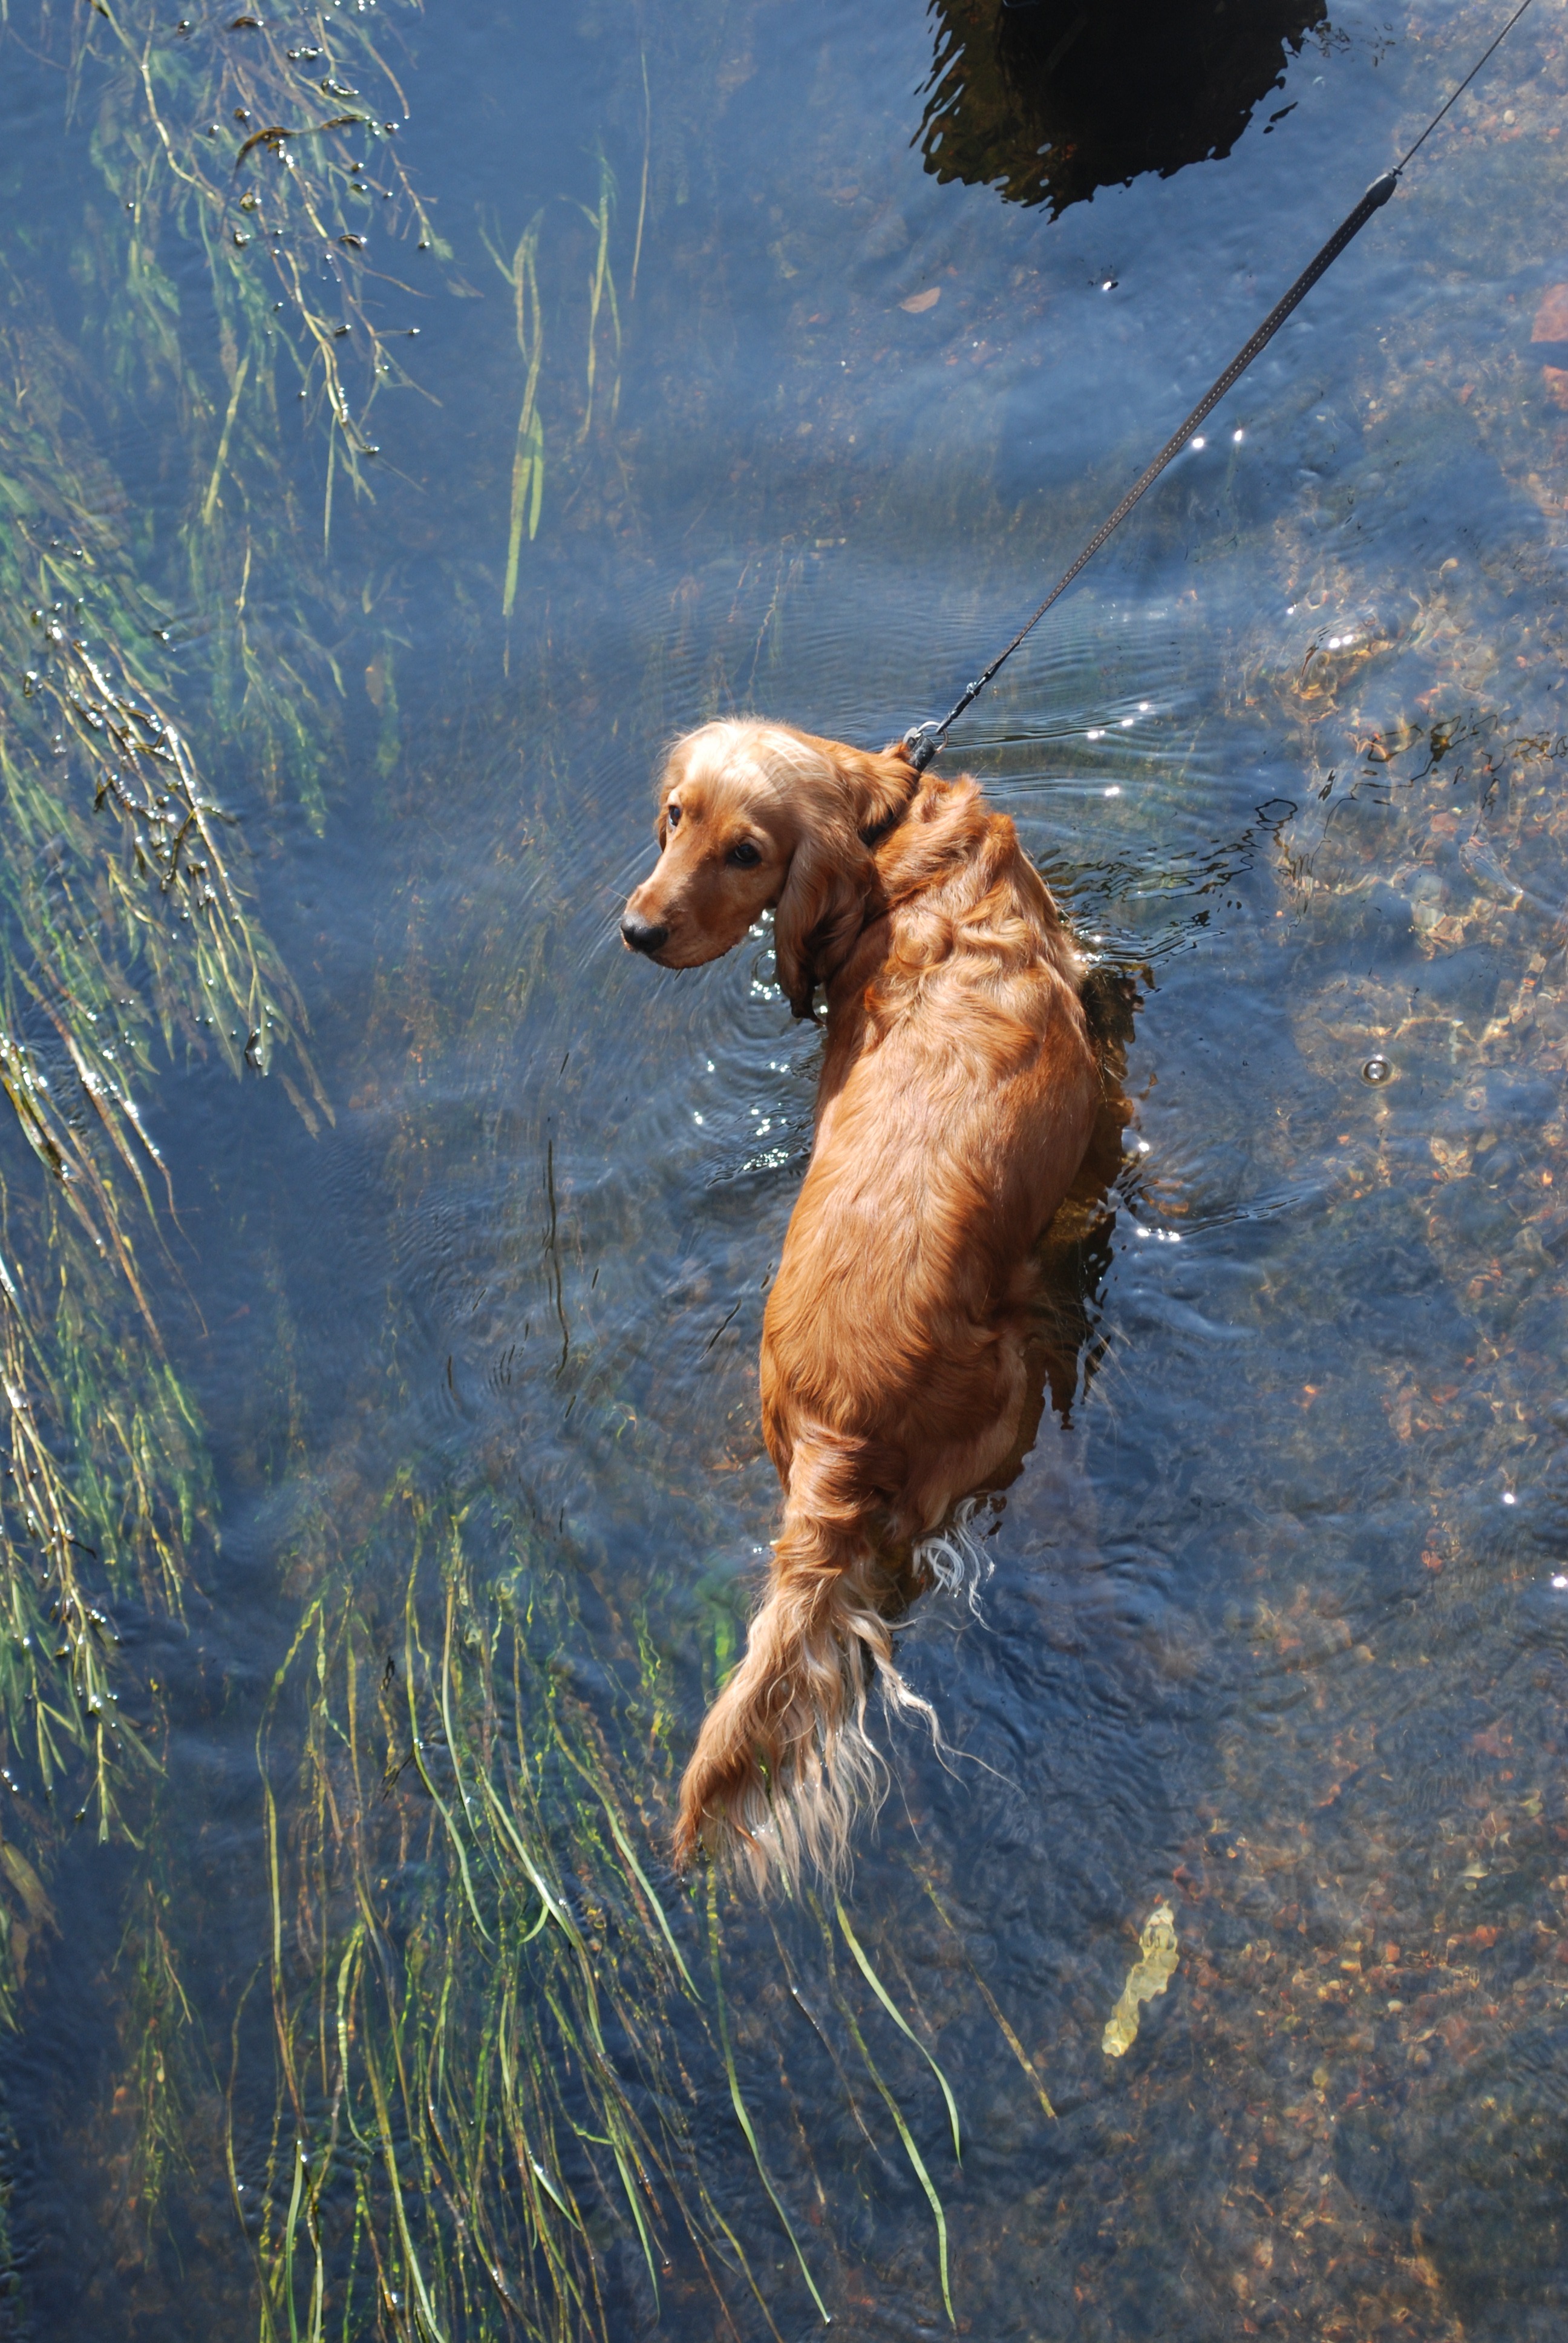
water, grass, dog, animal, river, fur, coat, green, golden, mammal, thoroughbred, bathe, fun, vertebrate, breed, doggy, pedigree, setter, retriver, dog like mammal